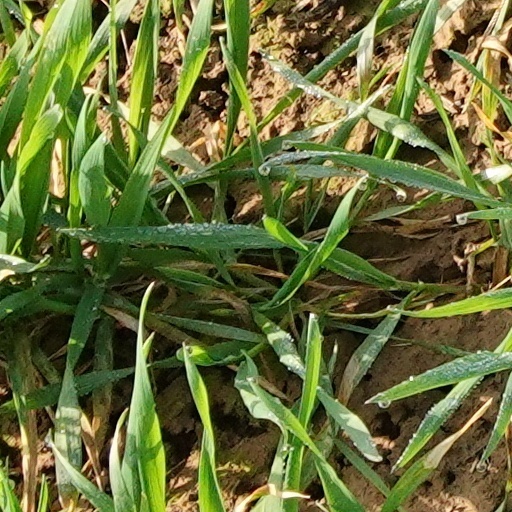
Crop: wheat